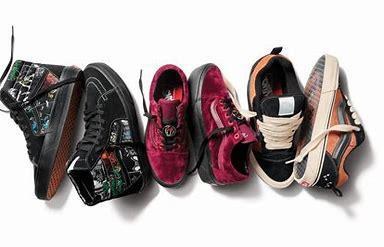
Brand: Vans
Model: 100